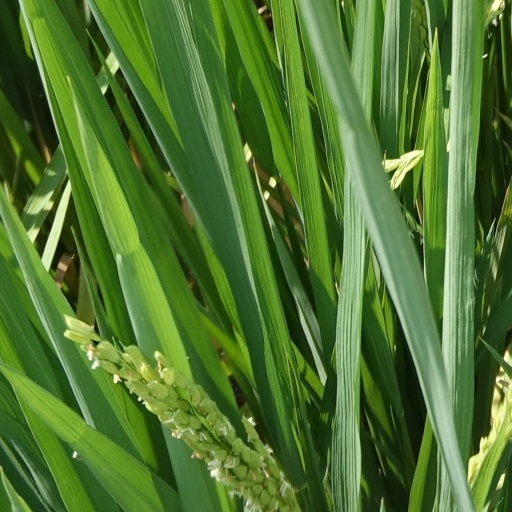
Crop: rice